Peter Britt

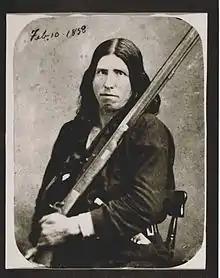
Britt's first wet plate negative, 7 February 1858

Although Peter Britt brought his photographic equipment all the way from Illinois to Oregon for a photo studio, he first tried gold mining and mule packing in order to earn a living. Altogether, Britt was successful enough to send money back to his brother Kaspar in Illinois, build a frame house in 1854, give up the dangerous mule packing business in 1856 to concentrate on his photography business, and expand his home in 1859.